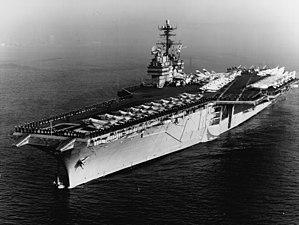
Cet article fournit diverses informations sur les porte-avions de l'United States Navy
L’USS Saratoga (CVA-60) est un super porte-avions américain de la classe Forrestal. Il fut le 7ᵉ batiment de l'US Navy à porter ce nom, qui fait référence aux batailles de Saratoga.